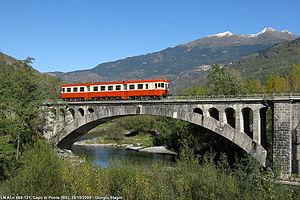
L'Oglio est une rivière italienne de 280 km de long, affluent de rive gauche du Pô, qui coule dans la région de Lombardie.